Charles Inglis (engineer)

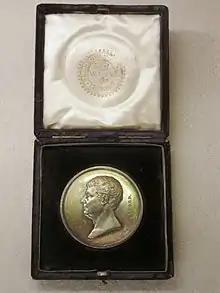
A gold Telford medal in its presentation case, the medal depicts Thomas Telford in profile

Inglis had close contacts with industry and was able to establish a professorship in aeronautical engineering and links with a nearby Air Ministry experimental flight station. He was also successful in arranging with the War Office for Royal Engineers officers to study the Engineering Tripos at the university. The university drew praise for the quality of its teaching during Inglis's tenure, though his department has been criticised for its "comparative neglect of original research". From 1923, he was involved with the analysis of vibration and its effects on railway bridges, including a period spent working with Christopher Hinton during the latter's final year as a student at Cambridge. Inglis was appointed to a sub-committee of the British government's Department of Scientific and Industrial Research Bridge Stress Committee by Ewing, who was chairman, and became responsible for almost all of the mathematics of the investigation. Inglis derived a theory that allowed for the accurate assessment of the vibrations caused by hammer blow force imparted to the bridge by locomotives, and the committee's 1928 report included recommendations that the hammer blow force be included in bridge design calculations in the future. During the course of this work Inglis was able to show that the increased oscillation of bridges at train speeds beyond those that corresponded with the natural frequency of the bridge was due to the influence of the locomotive's suspension – the first time that this phenomenon had been explained. Inglis's work on bridge vibration has been described as his most important post-war research. He followed up the work by using a harmonic series and Macaulay's method to approximate the vibration of beams of non-uniform mass distribution or bending modulus. This work is related to the later method used by Myklestad and Prohl in the field of rotordynamics.